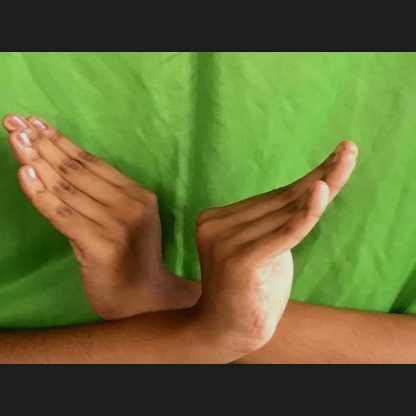
Mudra: Nagabandha